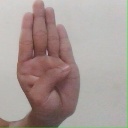
अक्षर: ब